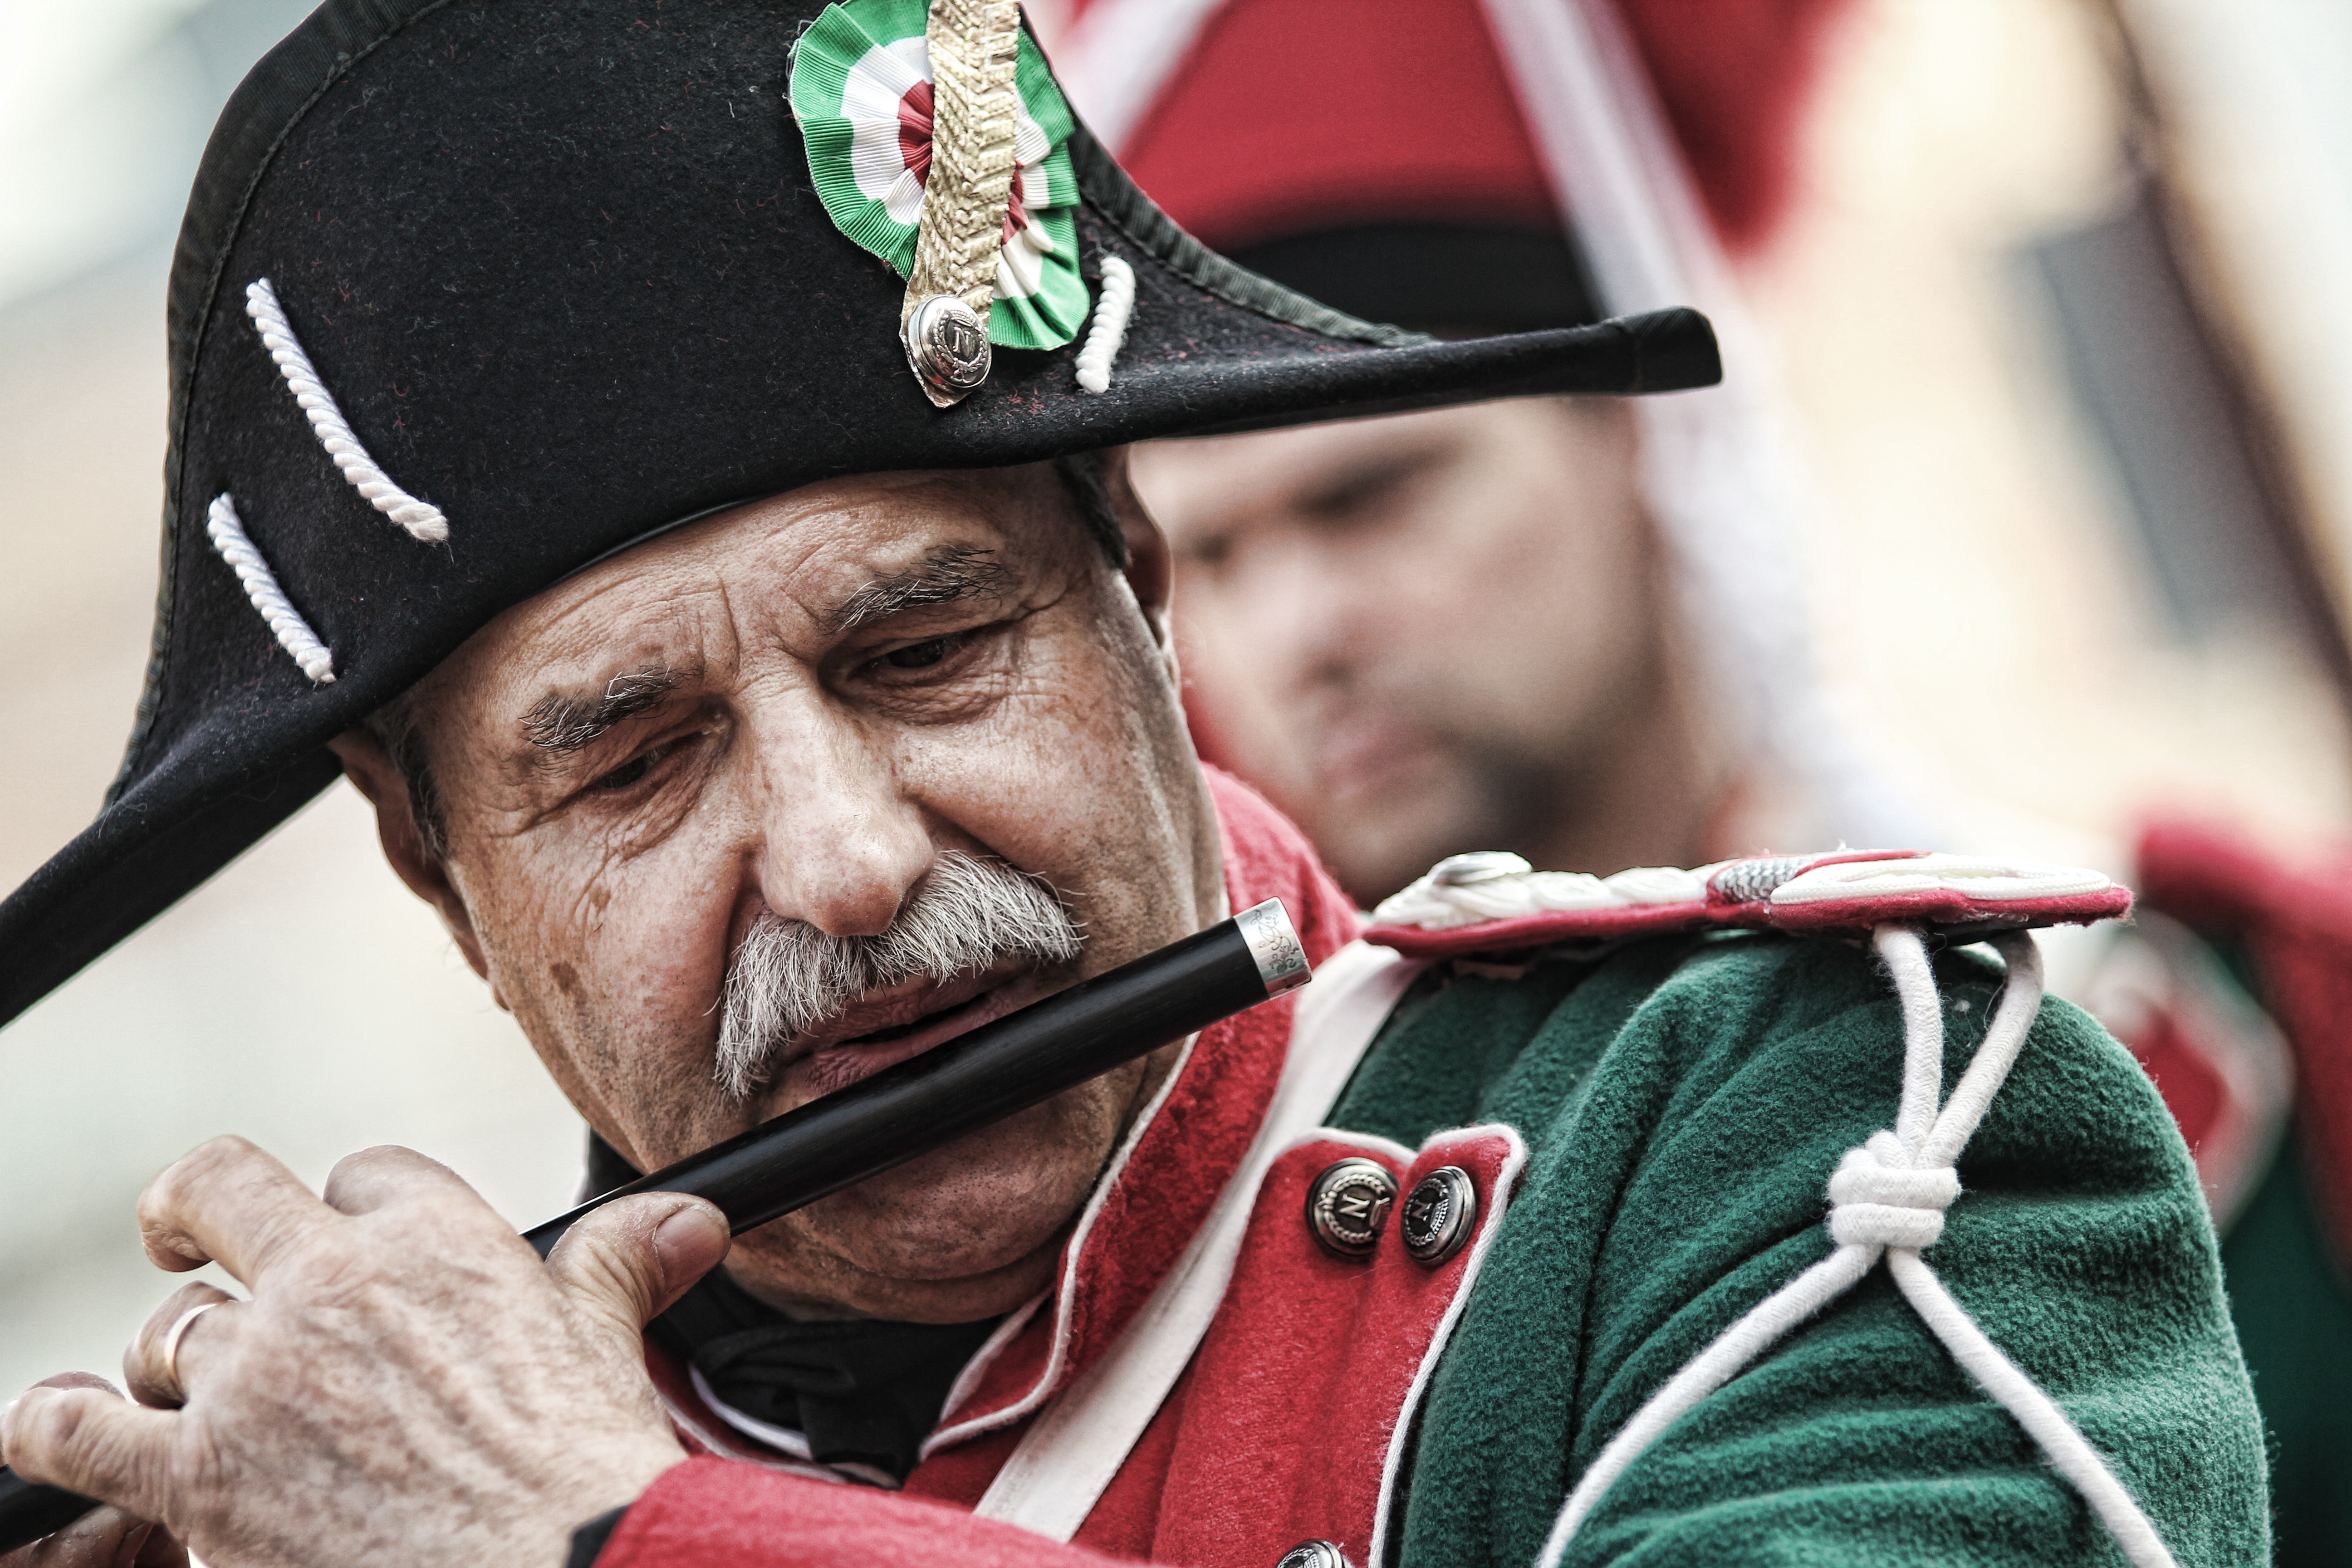
man, person, music, people, old, portrait, carnival, italy, playing, musician, face, culture, tradition, costume, elderly, wind instrument, music player, facial hair, ivrea